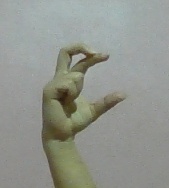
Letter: thal